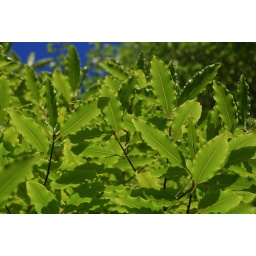
Species from New Zealand. Common landscaping and street tree in California